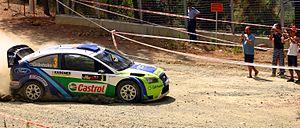
Le rallye de Chypre est une course automobile créée en 1970, étape du championnat du monde des rallyes entre 2000 et 2006 et sous la dépendance de la Cyprus Automobile Association.